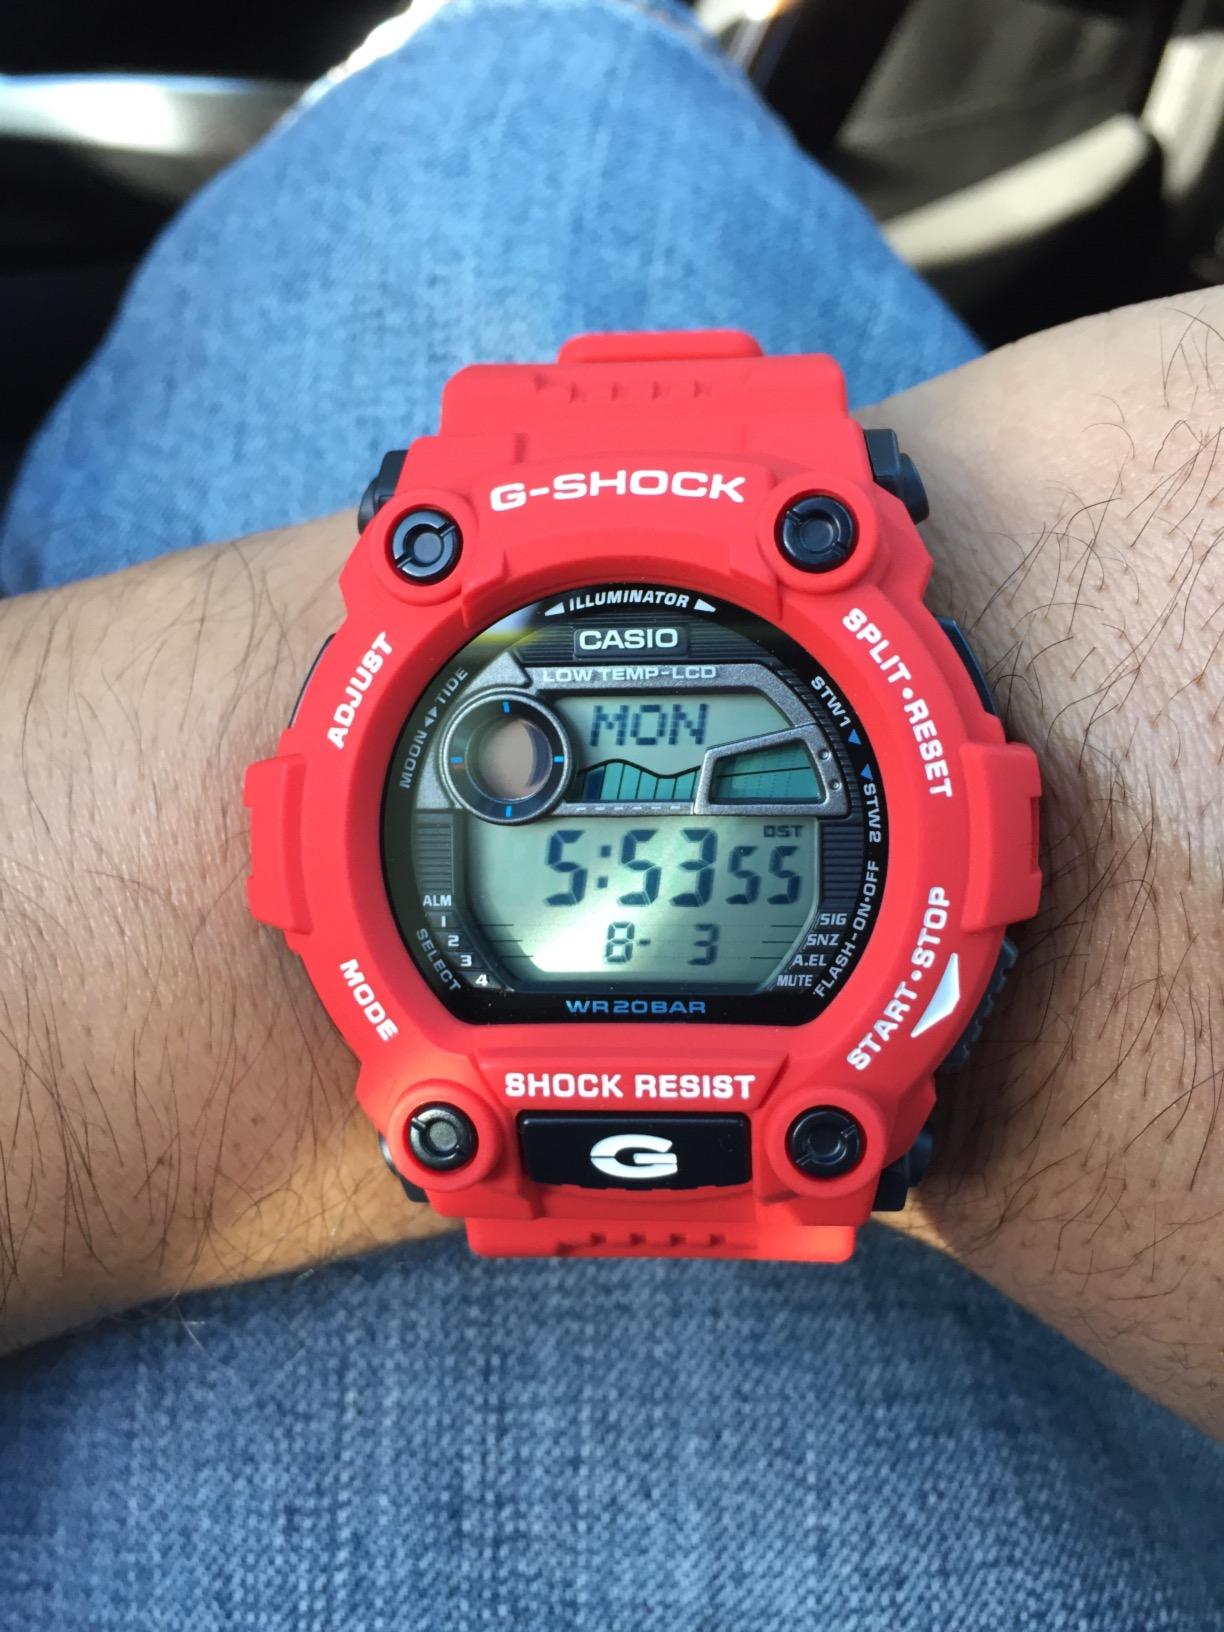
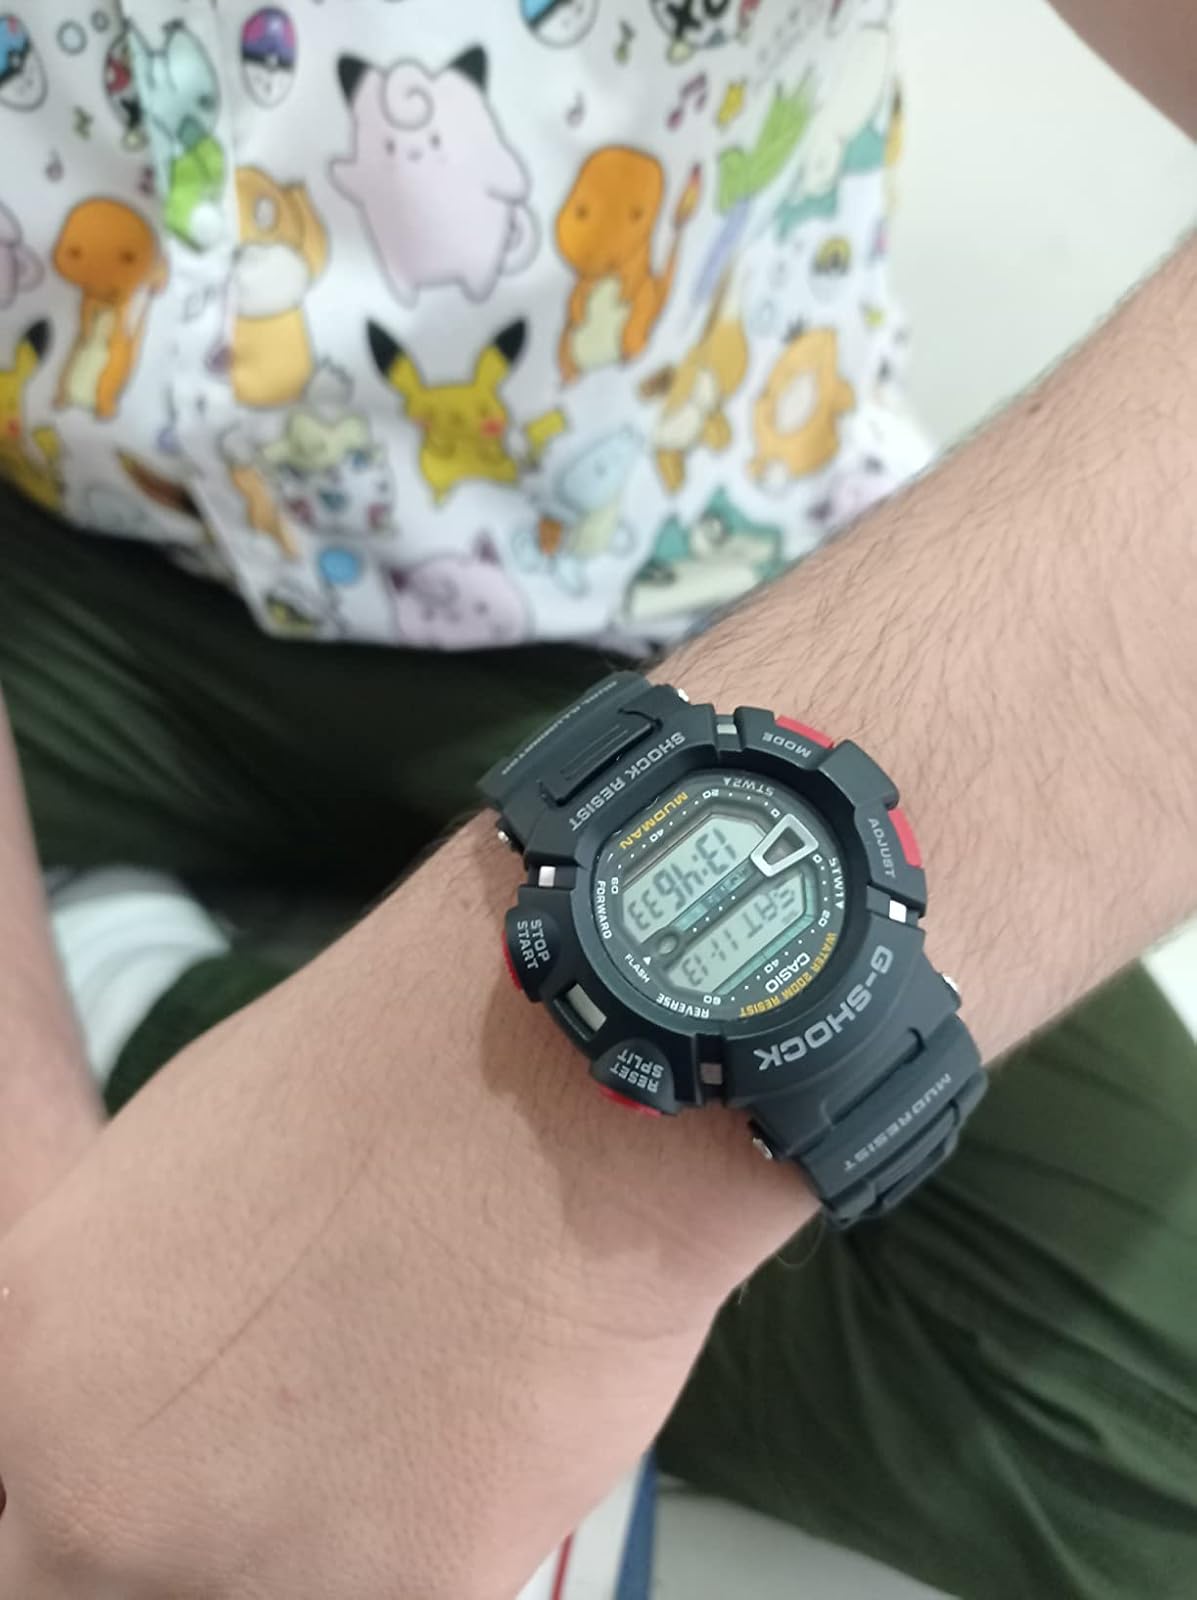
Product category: accessories_watch
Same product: no